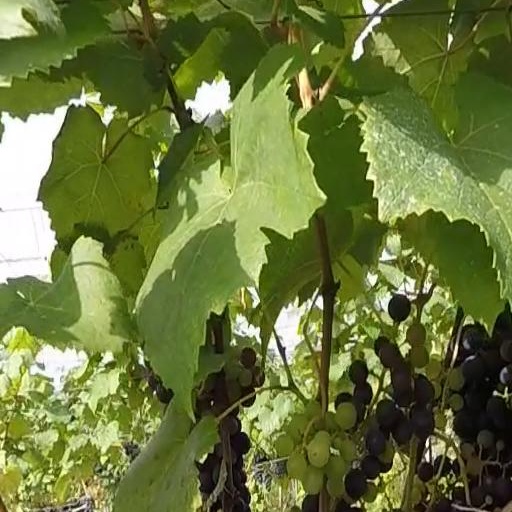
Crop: grape